Pierce Wallace

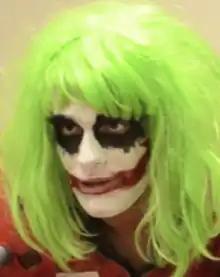
Wallace as the Georgia Joker in 2013

Pierce Wallace, also known as the Georgia Joker, is an American sports fan, television personality and actor best known for being inducted into ESPN's Fan Hall of Fame for portraying the Joker at University of Georgia football games. Wallace was also a contestant on season 3 of "FBOY Island" and an actor who appeared in the film "Hemet, or the Landlady Don't Drink Tea" (2023)"."